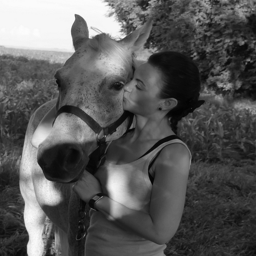
the woman is holing the horse and kissing its face
A woman standing next to a horse giving it a kiss.
a woman giving a horse a kiss as she stands by it
Woman kissing a horse on an open field.
A woman gives a horse a big kiss.